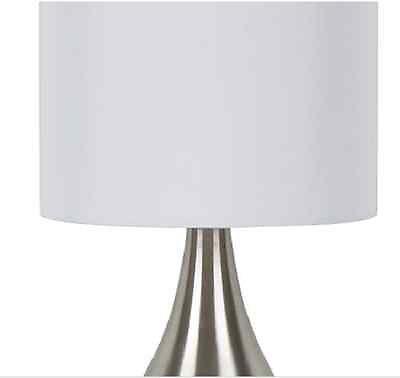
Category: lamp